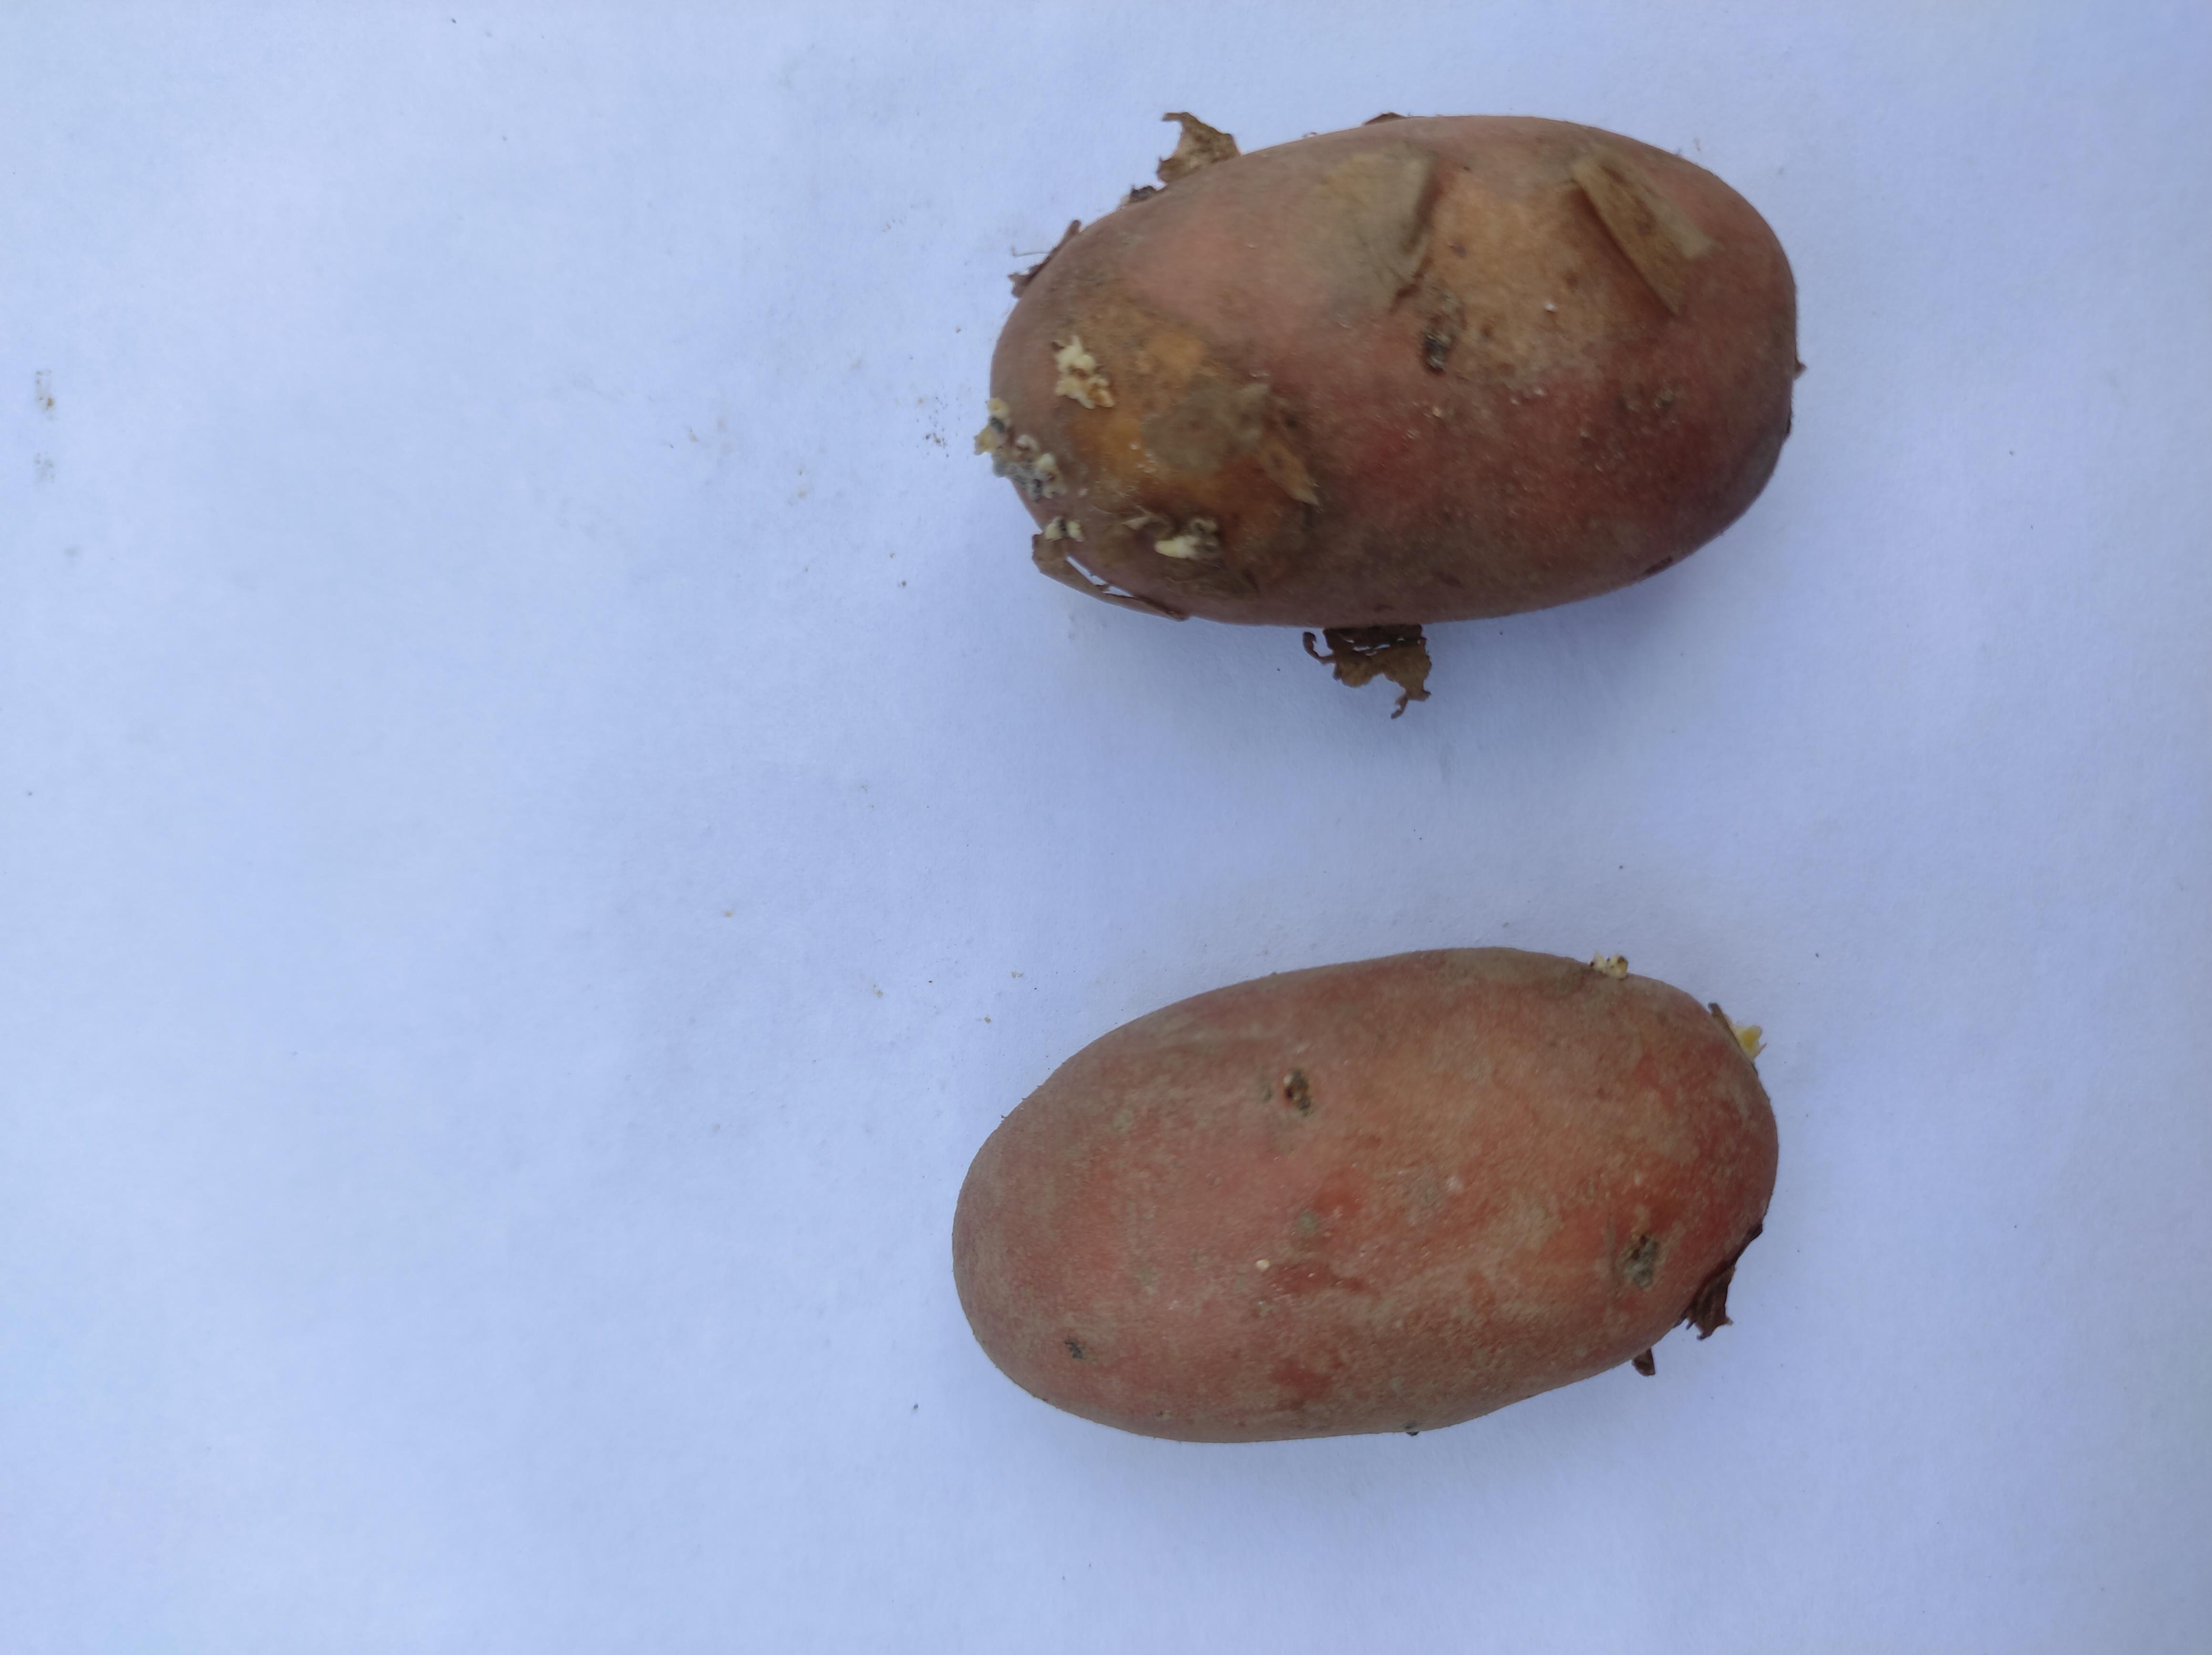
Label: Potato